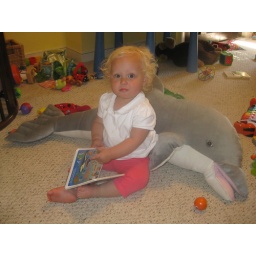
pointing to the shark in the book and asking me if that's the dolphin...smart girl